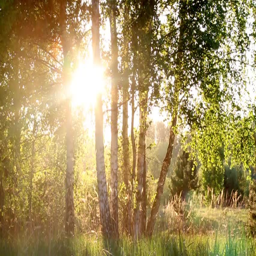
beam in a green forest